Drone warfare

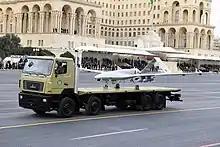
Bayraktar TB2 at the 2020 Victory Parade in Baku, Azerbaijan

UCAVs were used extensively by the Azerbaijani Army against the Armenian Army during the 2020 Nagorno-Karabakh conflict. These UCAVs included Israeli IAI Harops and Turkish Bayraktar TB2s. As the Bayraktar TB2 utilizes Canadian optics and laser targeting systems, Canada suspended export of its military drone technology to Turkey in October 2020 after allegations that the technology had been used to collect intelligence and direct artillery and missile fire at military positions. After the incident, Aselsan stated that it would begin the serial production and integration of the CATS system to replace the Canadian MX15B.